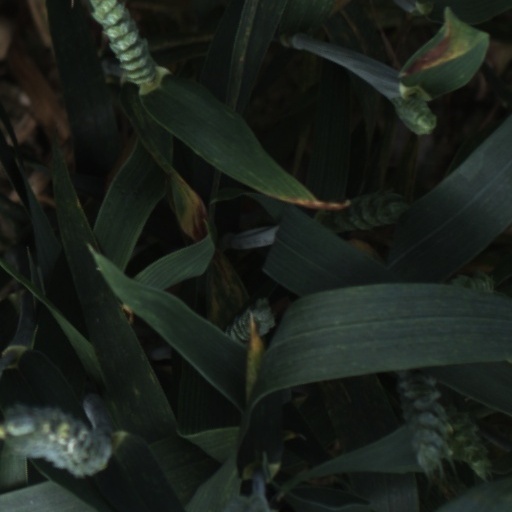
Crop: wheat